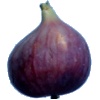
Label: Fig 1